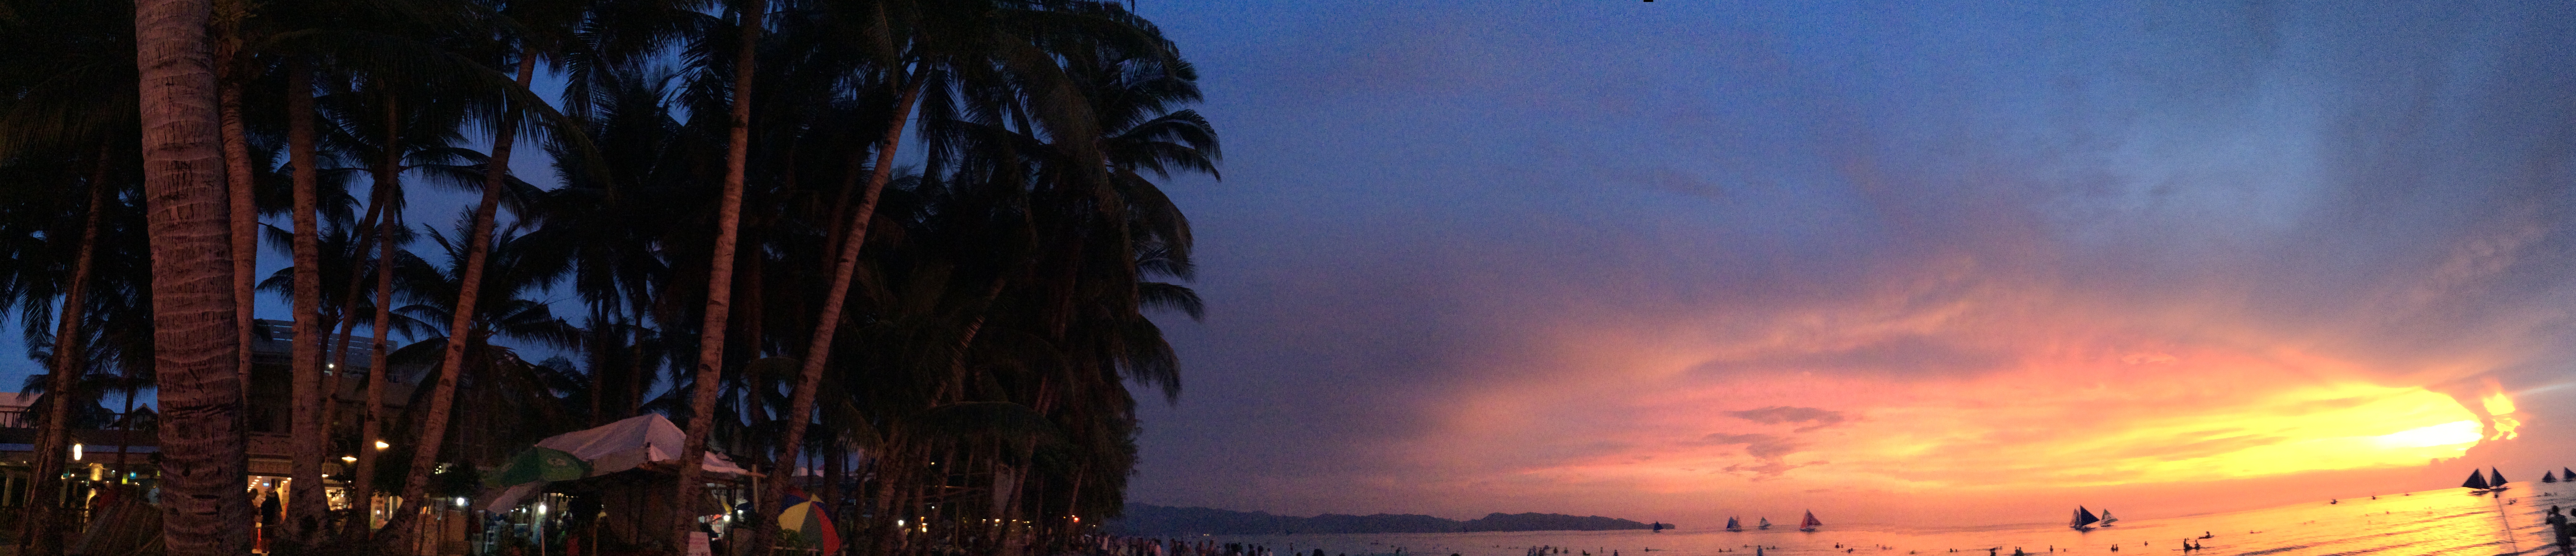
sunset, dusk, evening, screenshot